Aleksey Kazakov

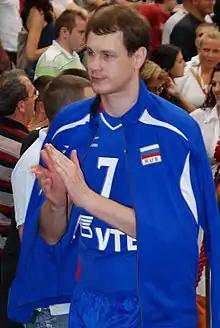

Aleksey Valerevich Kazakov (born 18 March 1976) is a Russian volleyball player.